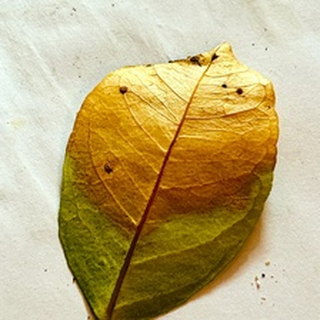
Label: lemon_dry_leaf